The Middle East Bedside Book

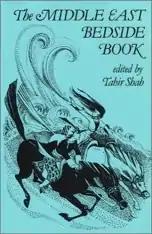
First UK edition cover

The Middle East Bedside Book is a collection of stories and information about the Middle East, edited by Anglo-Afghan author, Tahir Shah. The book was published in June 1991 by The Octagon Press.